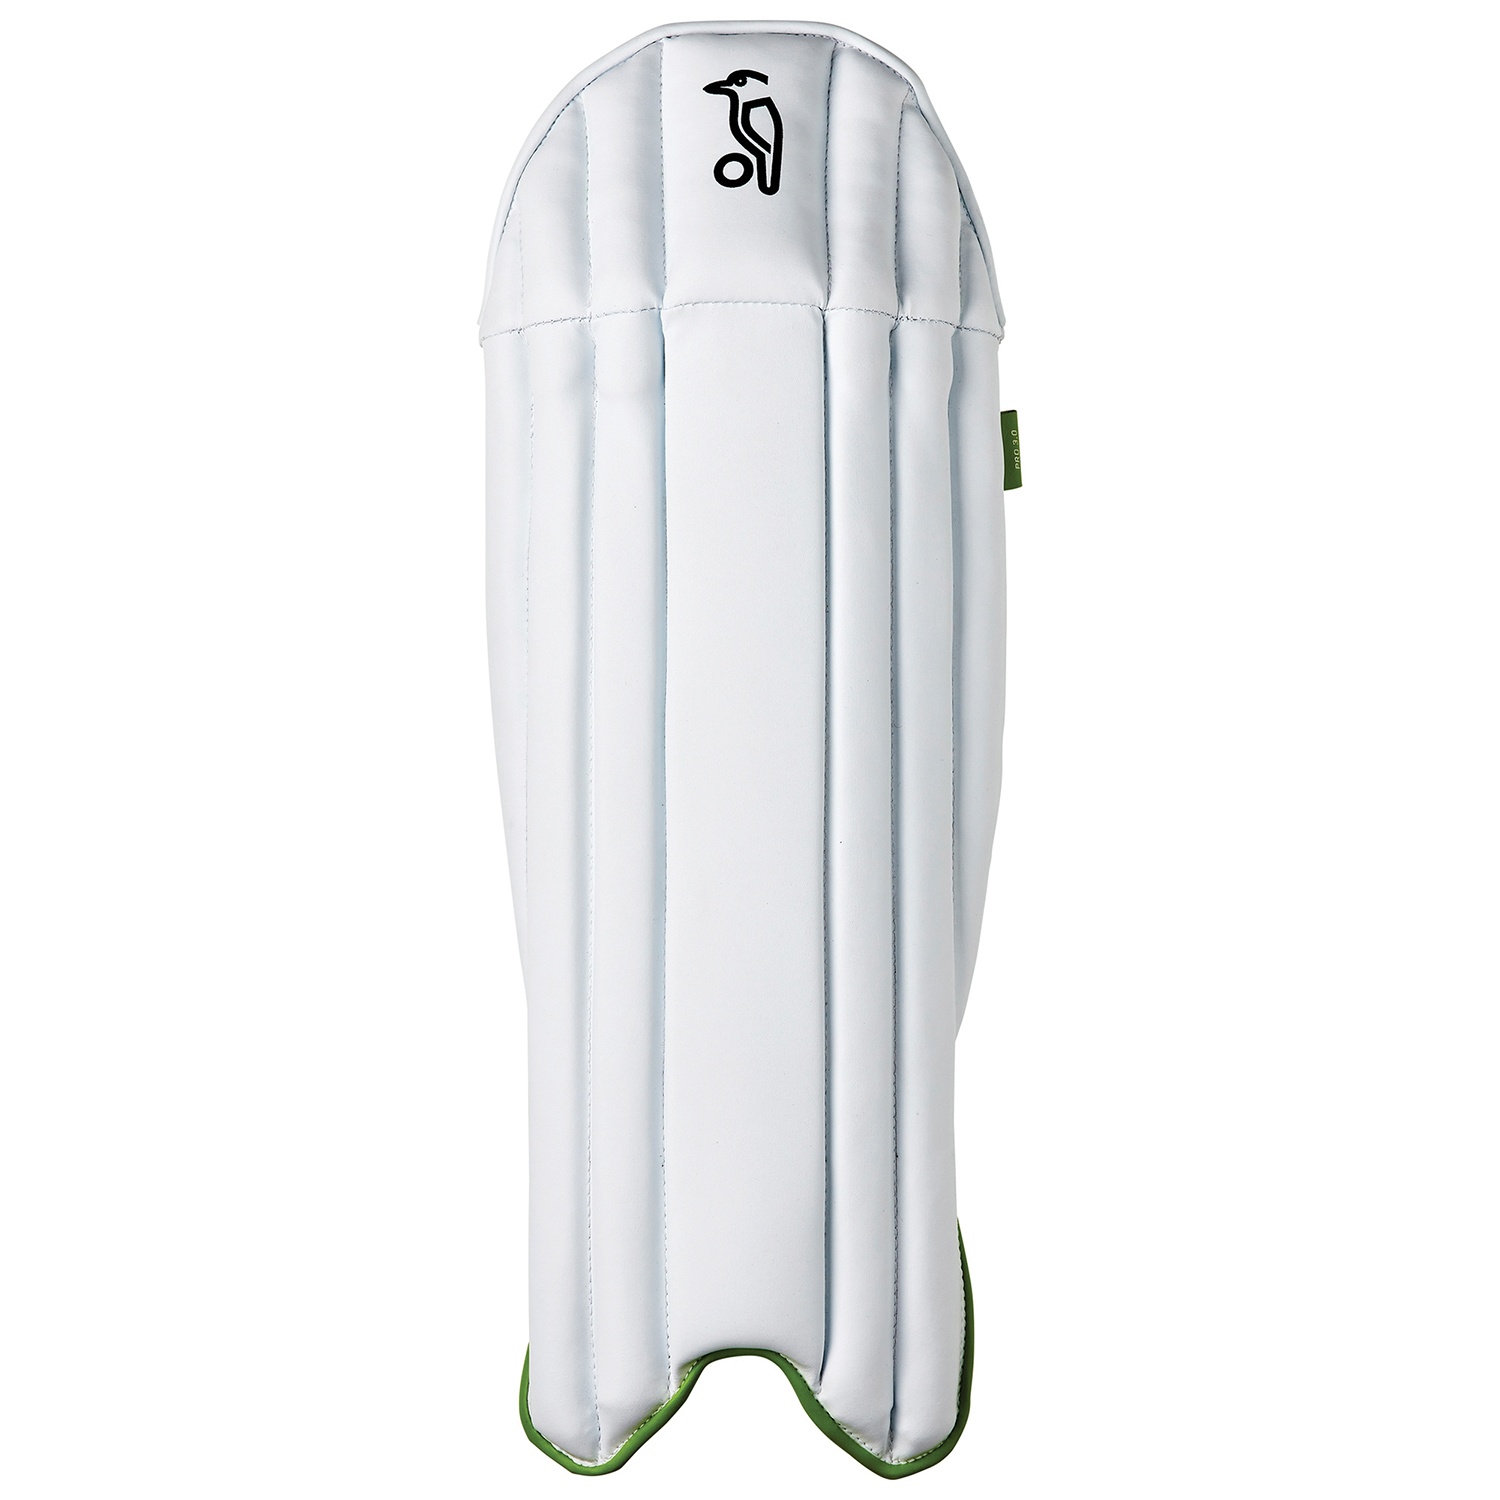
Kookaburra Kahuna Pro 3.0 Wicketkeeping Pads
Kookaburra Pro 3.0 Wicketkeeping Pads - Senior • Slim profile • Medium density foam styling • Padded internal shin bolsters • Durable instep and piping
Brand: Kookaburra
Category: Sporting Goods > Athletics > Cricket > Cricket Protective Gear > Cricket Leg Guards